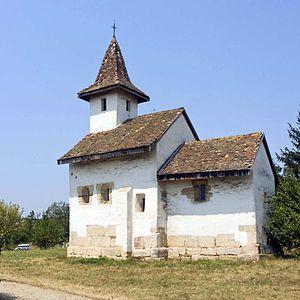
Le christianisme en Dacie est un sujet d’histoire en controverse, en Roumanie, entre les historiens laïcs et ceux de l’Église orthodoxe roumaine. Pour les premiers, dont le chef de file a été feu le pr. Florin Constantiniu, les sources sont exclusivement l’archéologie, la paléographie, l’épigraphie, le lexique religieux, les auteurs antiques et de l’antiquité tardive : leur thèse est que la christianisation des populations locales, présumées ancêtres des Roumains, ne peut pas être démontrée avant le IVᵉ siècle en Dobrogée et avant le VIIIᵉ siècle dans le reste du pays, les quelques rares objets chrétiens trouvés au nord du Danube ne démontrant pas l’appartenance de leurs propriétaires à cette foi.
Le christianisme en Dacie est un sujet d’histoire en controverse, en Roumanie, entre les historiens laïcs et ceux de l’Église orthodoxe roumaine. Pour les premiers, dont le chef de file a été feu le pr. Florin Constantiniu, les sources sont exclusivement l’archéologie, la paléographie, l’épigraphie, le lexique religieux, les auteurs antiques et de l’antiquité tardive : leur thèse est que la christianisation des populations locales, présumées ancêtres des Roumains, ne peut pas être démontrée avant le IVᵉ siècle en Dobrogée et avant le VIIIᵉ siècle dans le reste du pays, les quelques rares objets chrétiens trouvés au nord du Danube ne démontrant pas l’appartenance de leurs propriétaires à cette foi.
La Roumanie est une république laïque en ce sens que, constitutionnellement, l'État et les communautés religieuses sont indépendants les uns des autres, mais cette séparation est plus proche du système existant au Québec, en Belgique, en Suisse et dans les trois départements français d'Alsace-Moselle, que de la « laïcité à la française ». En effet, l'État rémunère les membres des clergés des religions qu'il reconnaît, et des cours de religion au choix sont offerts par l'école publique. L'État roumain reconnait 18 dénominations sur la trentaine que compte le pays. Les autres confessions sont considérées comme des sectes et ne bénéficient pas des mêmes avantages.